P. W. Goldring

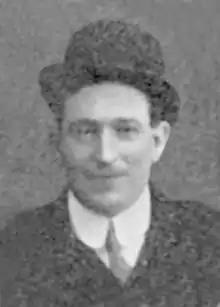
P. W. Goldring.

Philip Wallace Goldring (15 March 1875 – 13 May 1928) was an English solicitor in Hong Kong and Shanghai and member of the Sanitary Board.